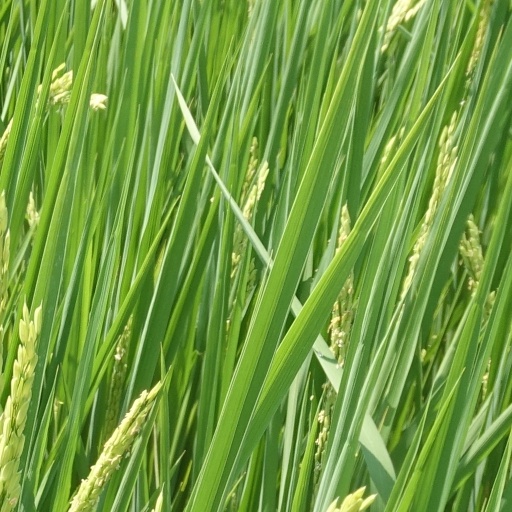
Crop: rice